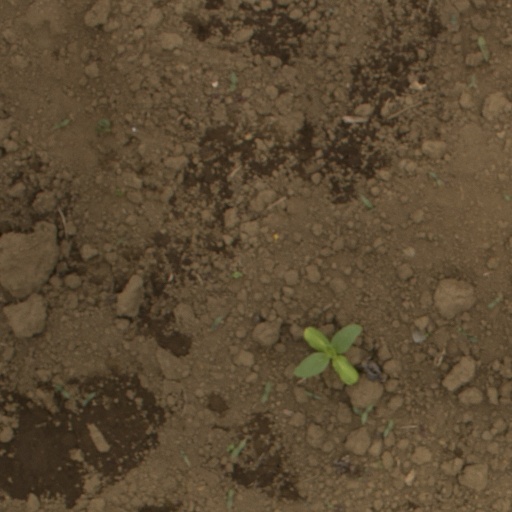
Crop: Jerusalem artichoke